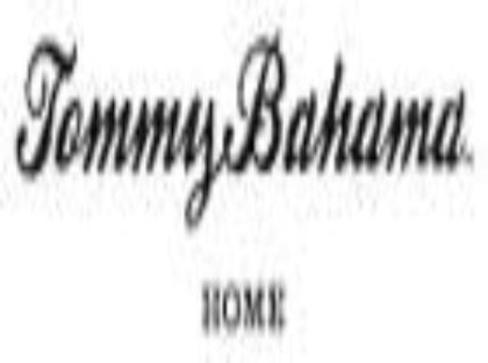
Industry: Clothes